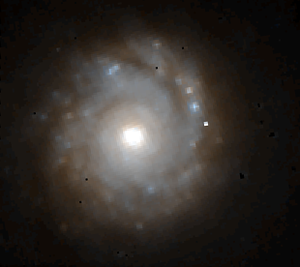
NGC 2566 est une galaxie spirale barrée située dans la constellation de la Poupe à environ 75 millions d'années-lumière de la Voie lactée. Elle a été découverte par l'astronome germano-britannique William Herschel en 1785.